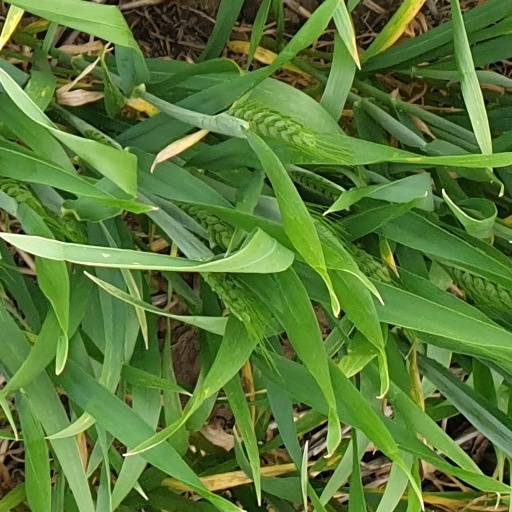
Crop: wheat